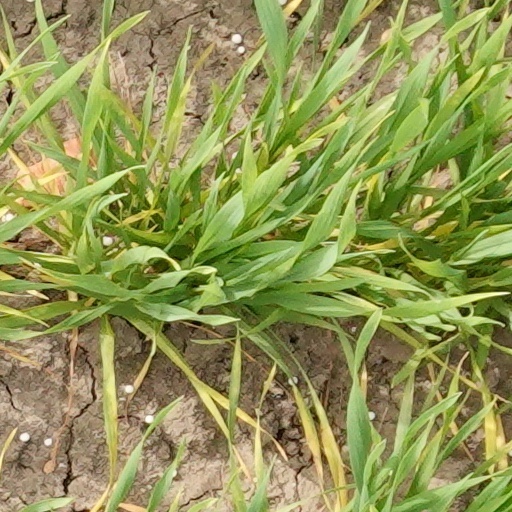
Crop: wheat